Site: brandenburg
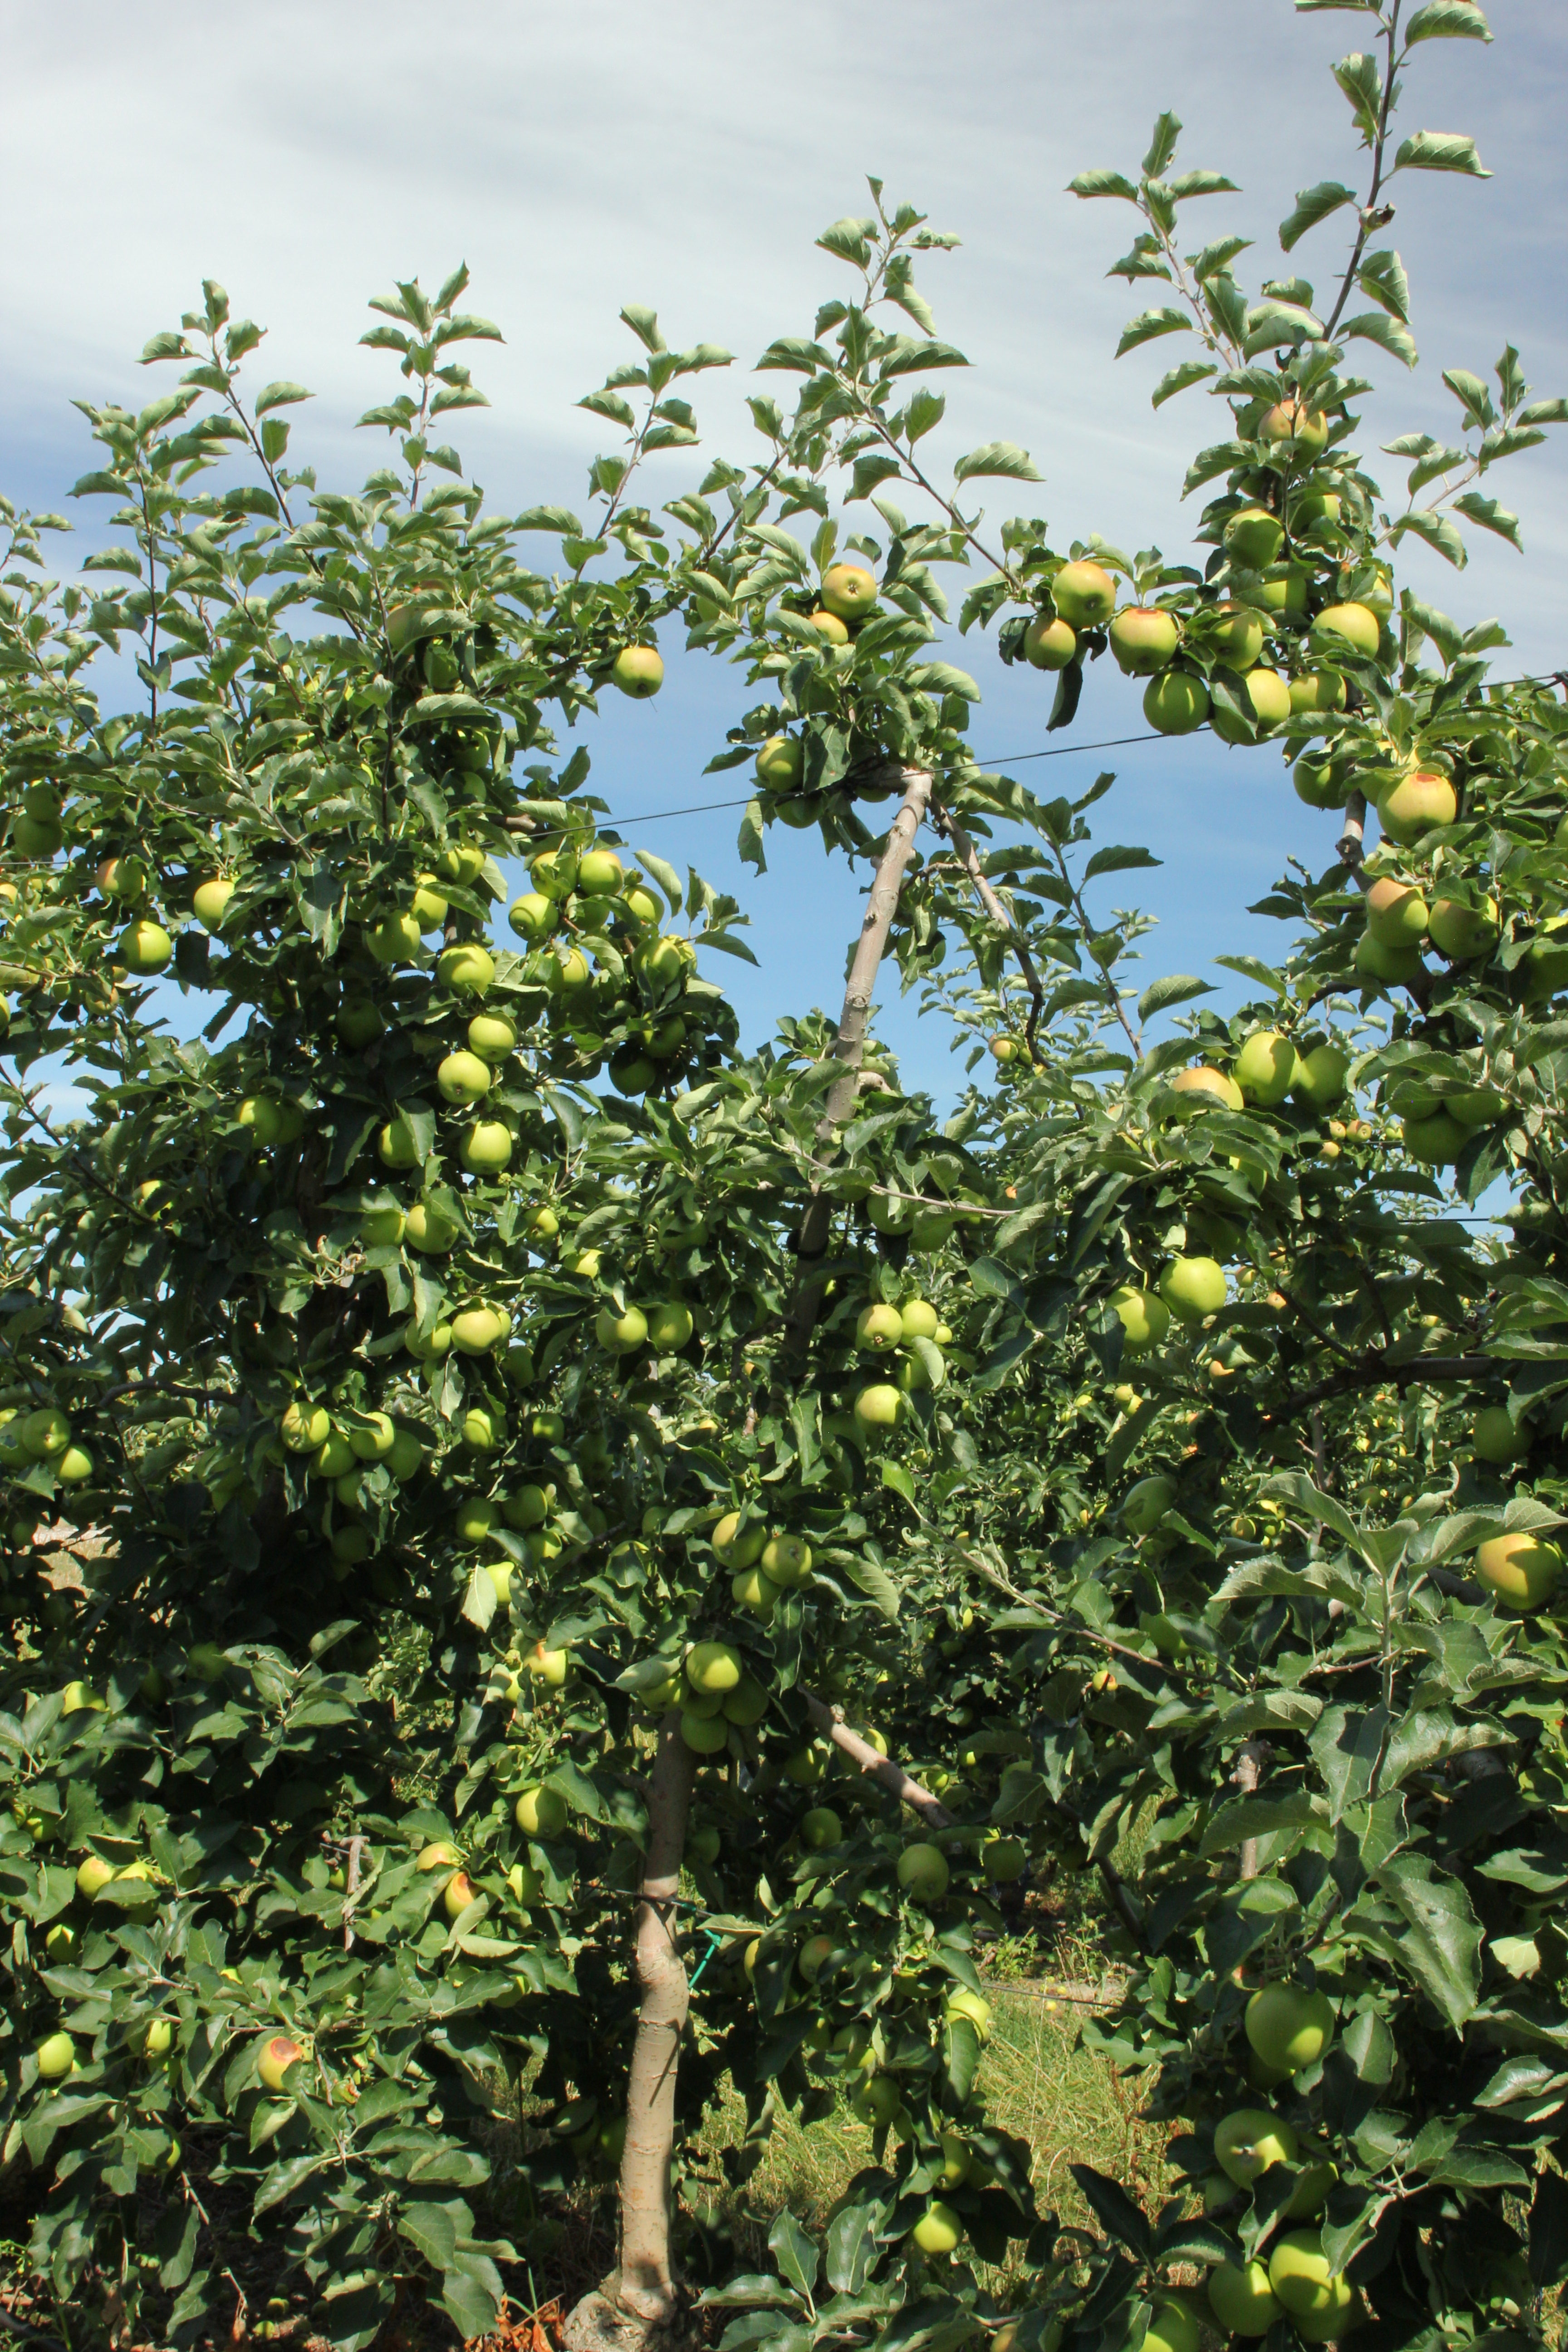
Growth stage (BBCH 77): Development of fruit